Science and the Catholic Church

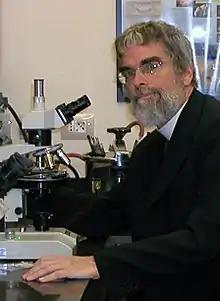
Brother Guy Consolmagno SJ, Vatican astronomer and Carl Sagan Medalist

In 1623, Galileo's friend Maffeo Barberini was elected as Pope Urban VIII. Urban VIII was an intellectual and patron of the arts and architecture, who had written poetry as a young man in praise of Galileo's astronomical writings. Galileo met with the new Pope, hoping to persuade him to lift the 1616 ban. Urban VIII had been an ally of Galileo ever since he became a cardinal, and provided funding for Galileo's work; Pope's correspondence also reveals that he was privately sympathetic to Copernicism, but did not wish to publicly admit so. Galileo was granted numerous audiences with the new Pope, with the conclusion that there "was no absolute condemnation of the Copernican theory; it did not enter the field of heretical opinions, but only those that were deemed bold". Galileo was permitted to publish a book on Copernican hypothesis, with the condition that it would be an objective analysis of the arguments for and against various cosmologies. The book, "Dialogue Concerning the Two Chief World Systems", had pope's endorsement on its title page and was well-received across Europe, but explicitly endorsed the Copernican model, breaking the agreement. At the time, Copernicus' theory lacked necessary evidence to be universally accepted from either a scientific and theological viewpoint. Given the Pope's endorsement of the book, Galileo's explicit support for the theory compromised the position of Urban VIII, as it made it seem that the church publicly supported Copernicism. The book also offended the Pope as his own arguments were put into the mouth of the buffoon-like Simplicio in the dialogue. The Preparatory Commission for the trial of Galileo noted that the Pope's stated belief that it would be extravagant boldness to limit the power and wisdom of God to an individual's particular conjecture was put "into the mouth of a fool" in Galileo's text.